Mirjam Jäger

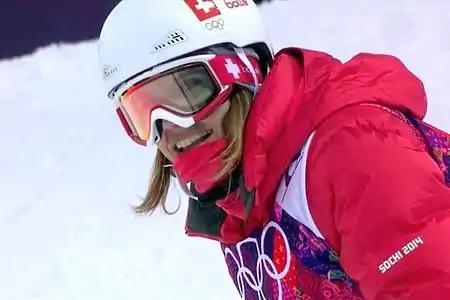

Silver Medal at Winter X Games 2008 in Aspen, .